Mieszko I

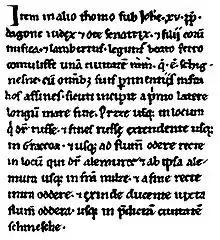
"Dagome iudex"

Still other motives were responsible according to Gallus Anonymus, who claimed that it was Dobrawa who convinced her husband to change his religion. Likewise chronicler Thietmar attributes Mieszko's conversion to Dobrawa's influence. There are no reasons to negate Dobrawa's role in Mieszko's acceptance of Roman Catholicism; however, crediting rulers' wives with positive influence over their husbands' actions was a common convention at that time.